The Flesh Is Weak

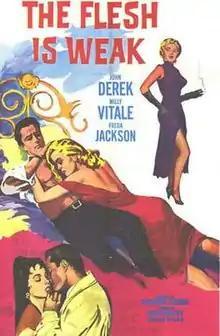

The Flesh Is Weak is a 1957 British film directed by Don Chaffey and starring John Derek and Milly Vitale. It was written by Leigh Vance and Roger Falconer based on an original story by Deborah Bedford. Distributors Corporation of America released the film in the USA as a double feature with "Blonde in Bondage" (1957).